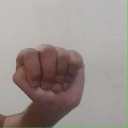
अक्षर: ठ